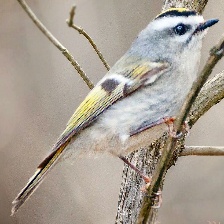
Species: GOLD WING WARBLER
Scientific name: VERMIVORA CHRYSOPTERA